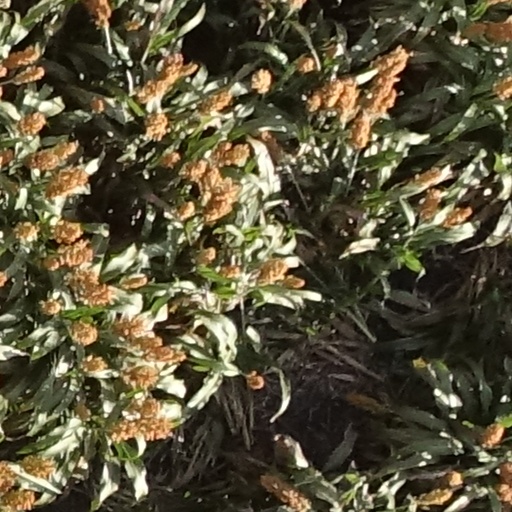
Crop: sorghum